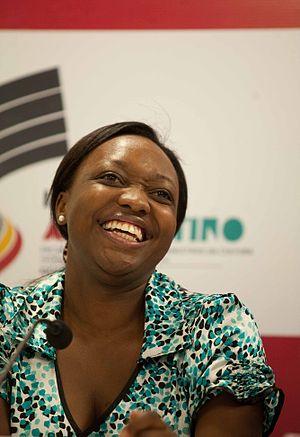
100 Women est une série multi-formats créée en 2013 par la BBC. La série concerne le rôle des femmes au XXIᵉ siècle et inclut des événements à Londres et à Mexico. Après la publication de la liste, l'émission, intitulée BBC's Women Season, est diffusée pendant trois semaines, pendant lesquelles la BBC propose également des rapports en ligne, des débats et des articles sur les femmes. Les femmes du monde entier sont encouragées à participer sur Twitter, en commentant la liste, ainsi que les entretiens et les débats qui suivent sa publication. Une nouvelle liste de lauréates est publiée chaque année depuis 2013.
Paula Marcela Moreno, née le 11 novembre 1978 à Bogota, est une femme politique colombienne. Elle a notamment été ministre de la Culture sous la présidence d'Álvaro Uribe.